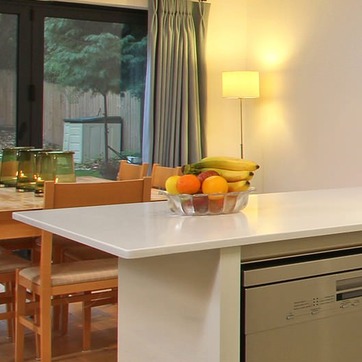
Material: food